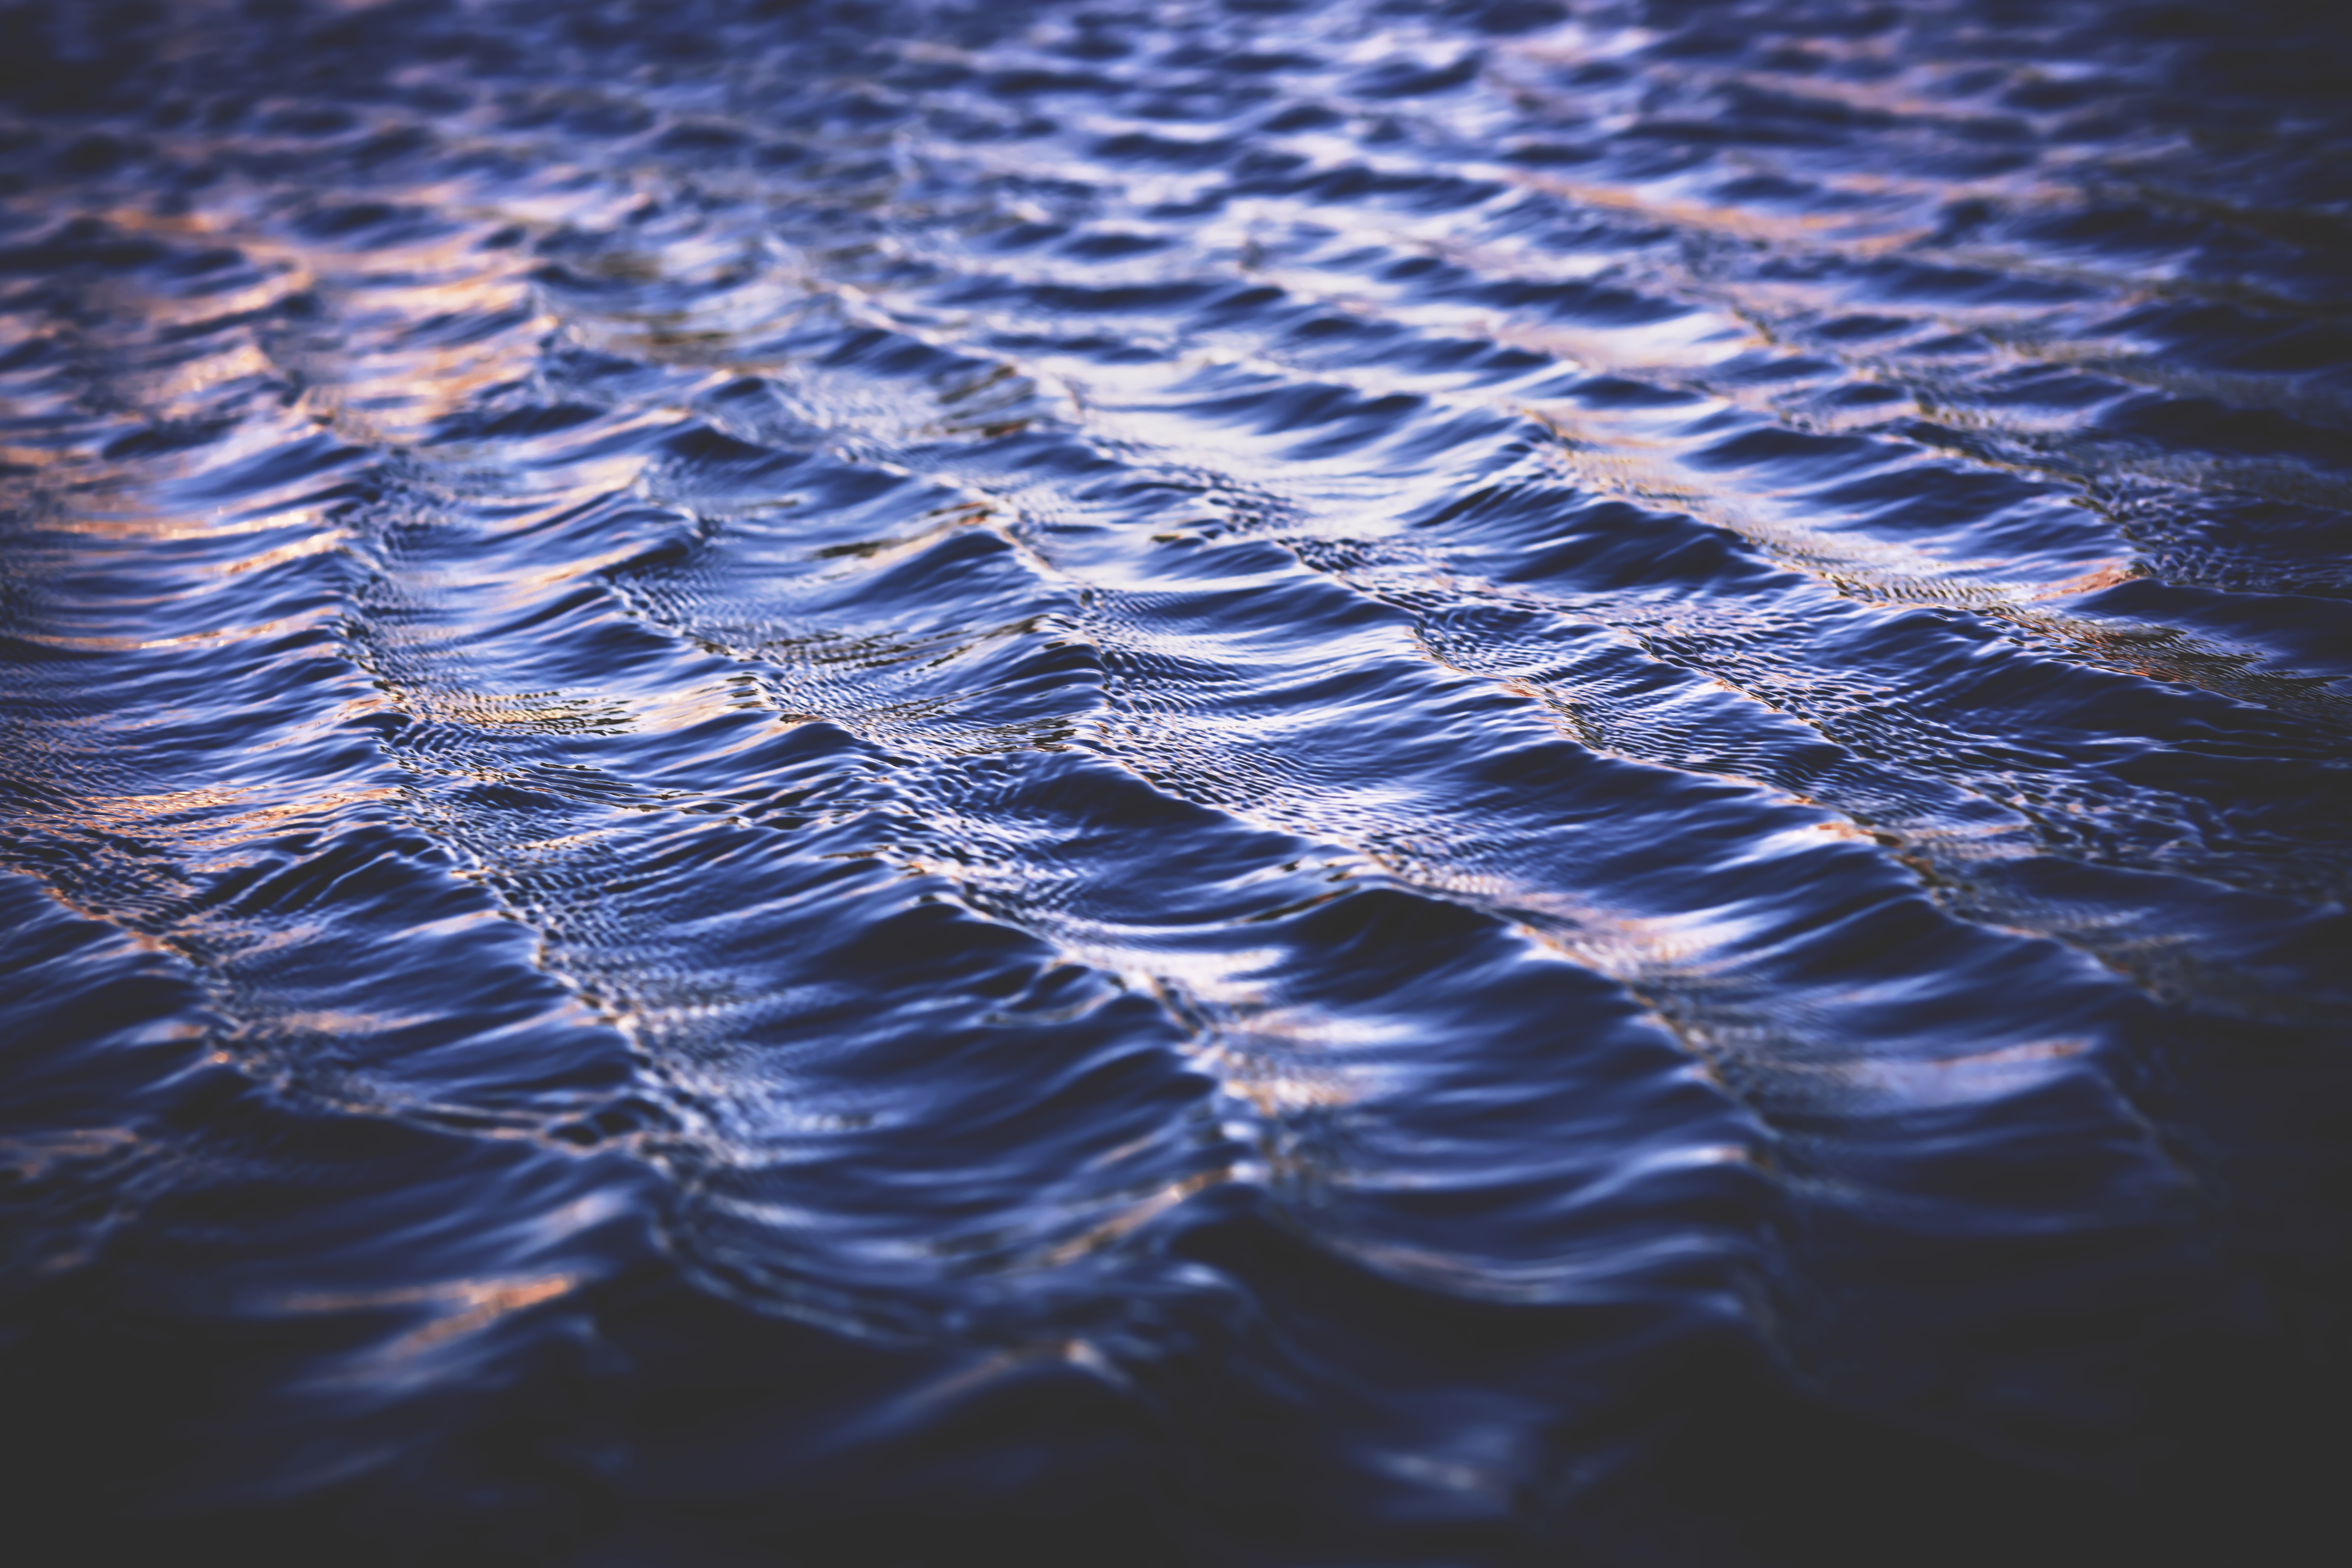
water, blue, water resources, reflection, sky, wave, light, sunlight, sea, wind wave, calm, ocean, photography, pattern, cloud, liquid, river, Transparent material